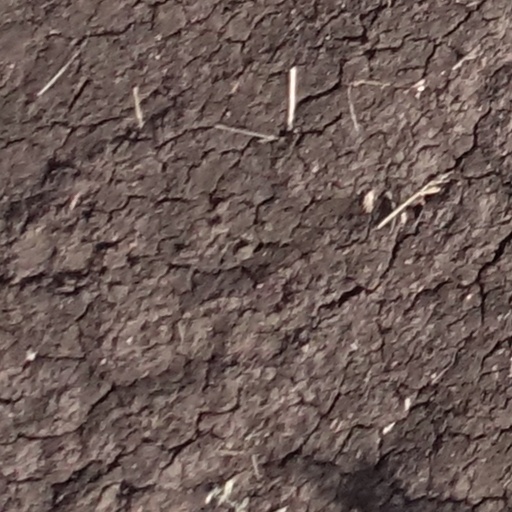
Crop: sorghum